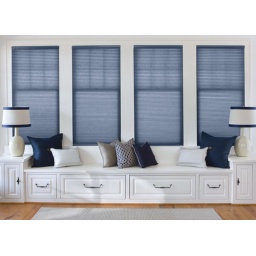
Levolor window coverings in blue